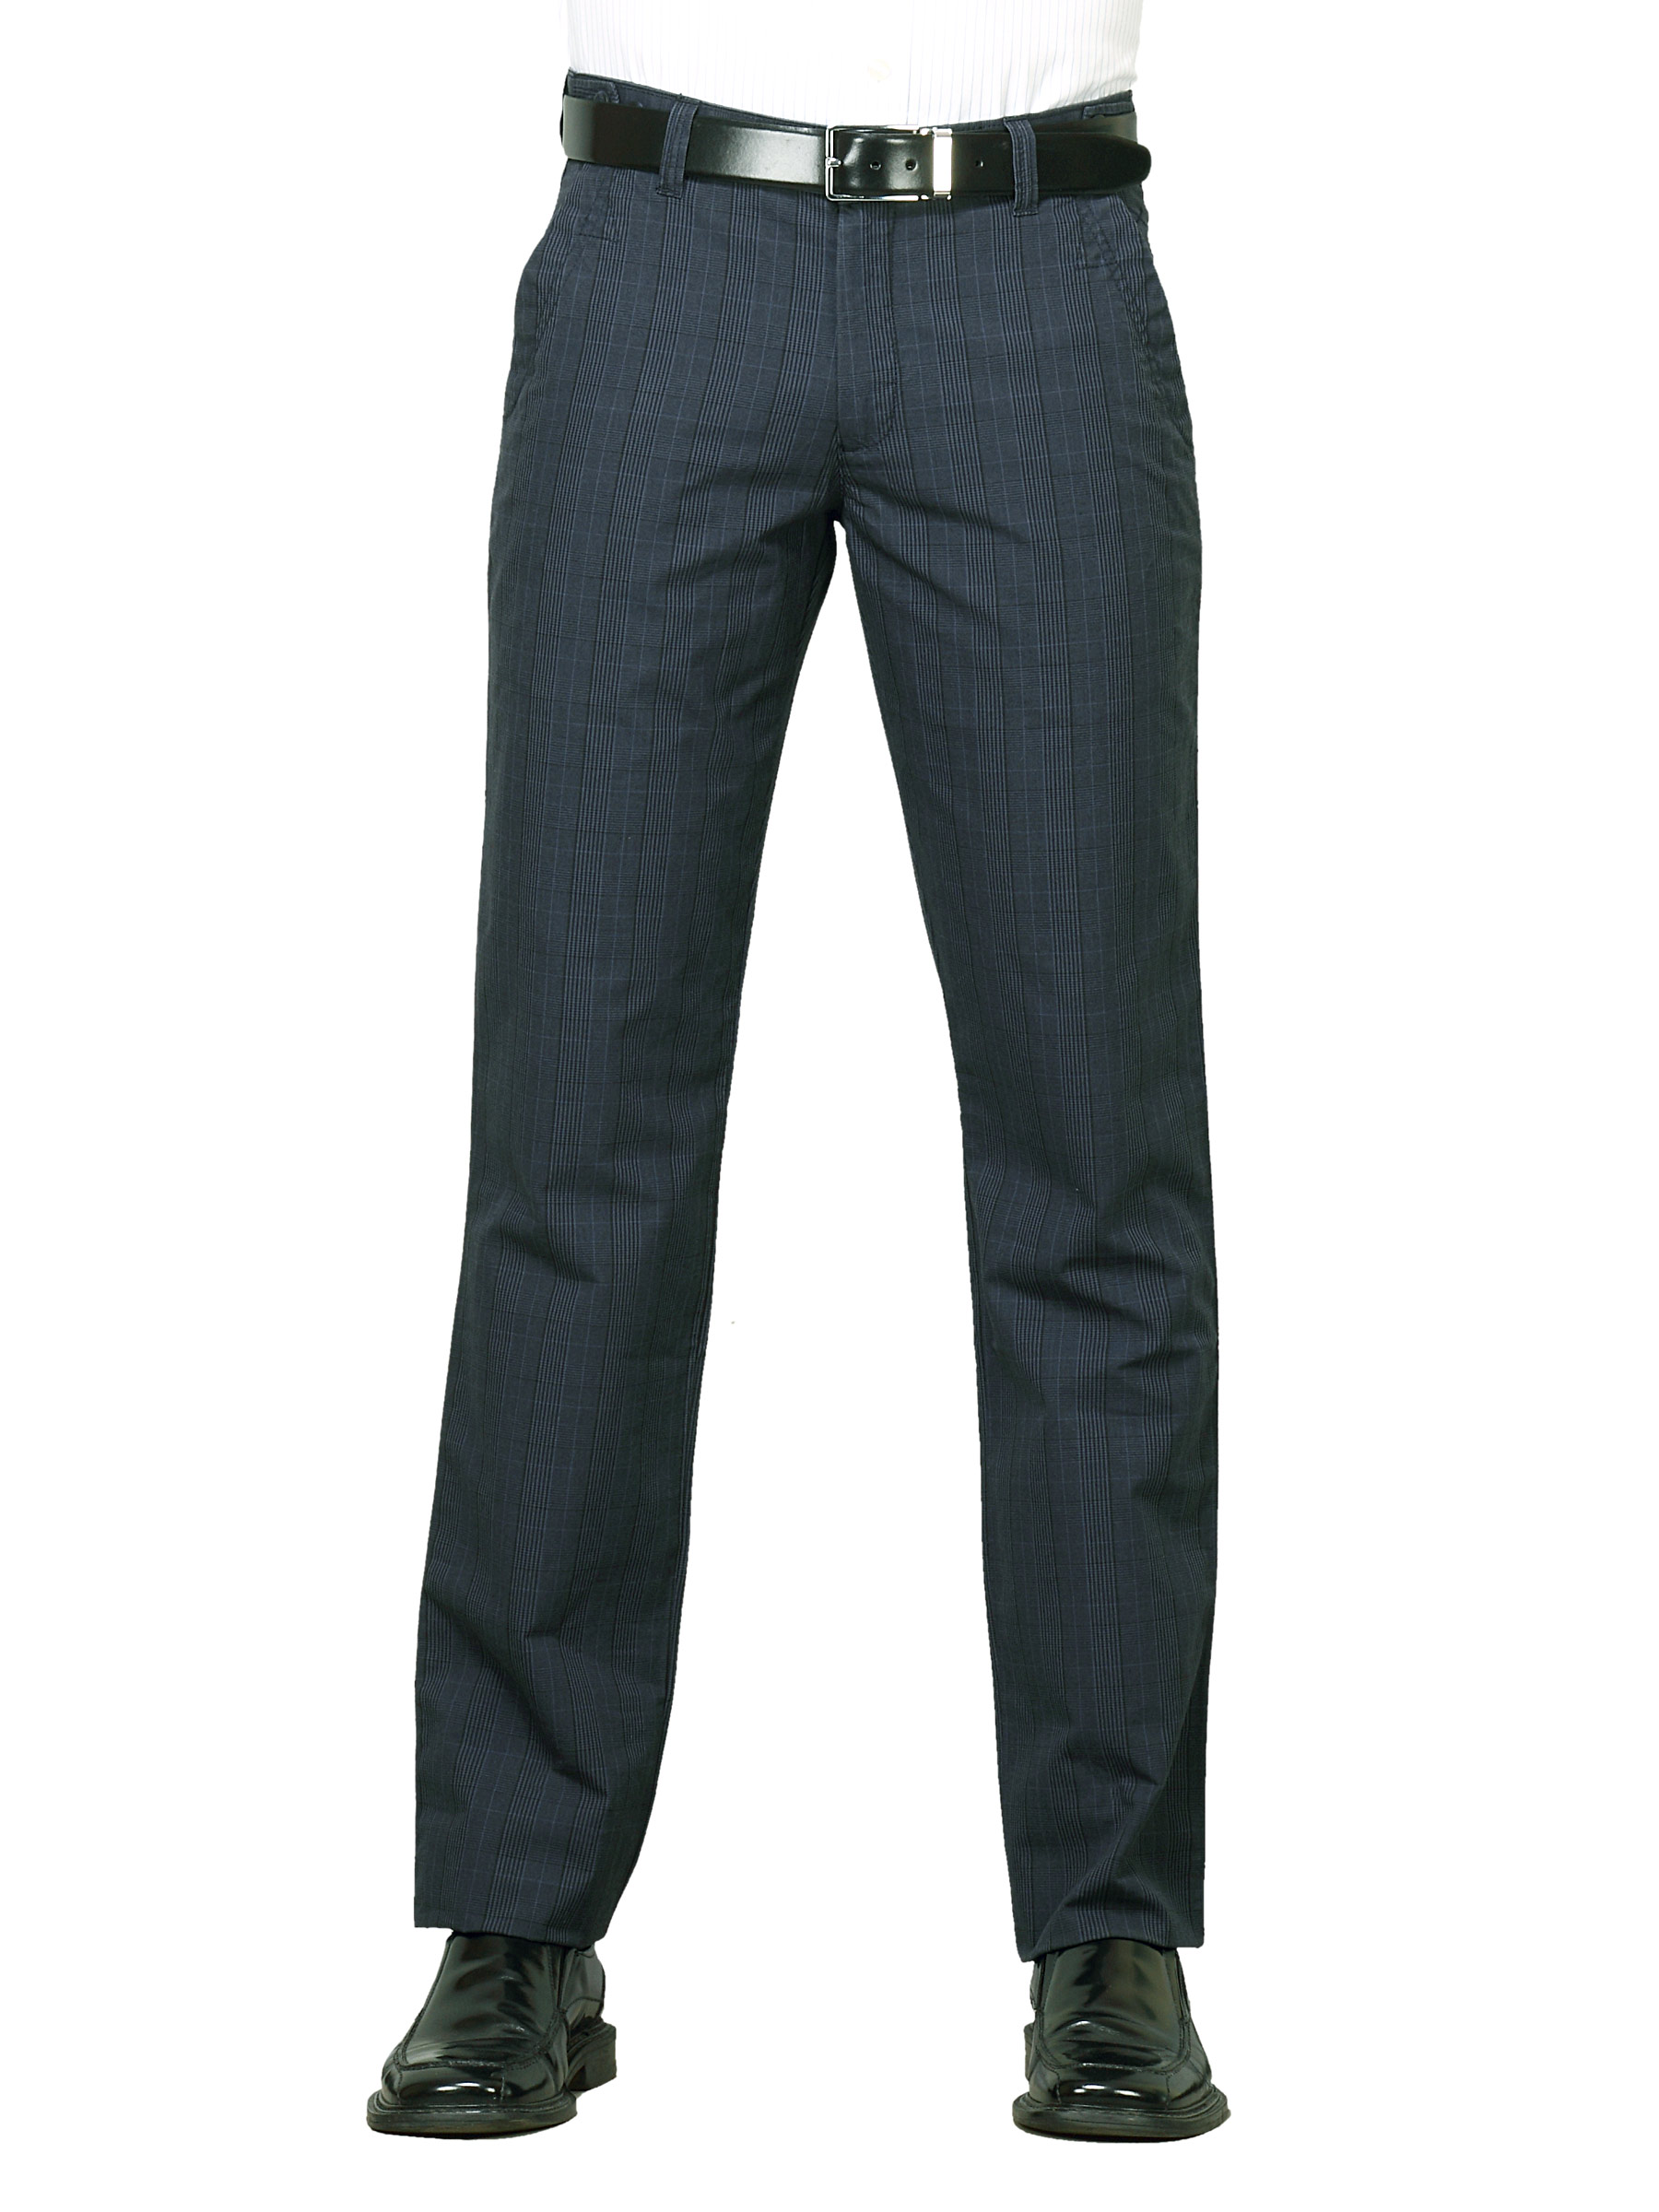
Scullers Men Scul Navy Blue Trousers
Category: Apparel / Bottomwear / Trousers
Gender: Men
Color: Navy Blue
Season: Summer 2011
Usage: Casual